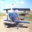
Label: airplane